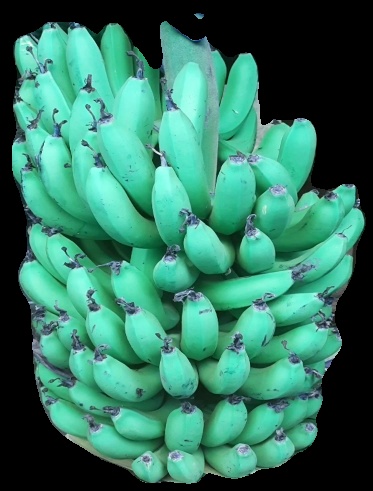
Variety: pachbale
Grade: grade1